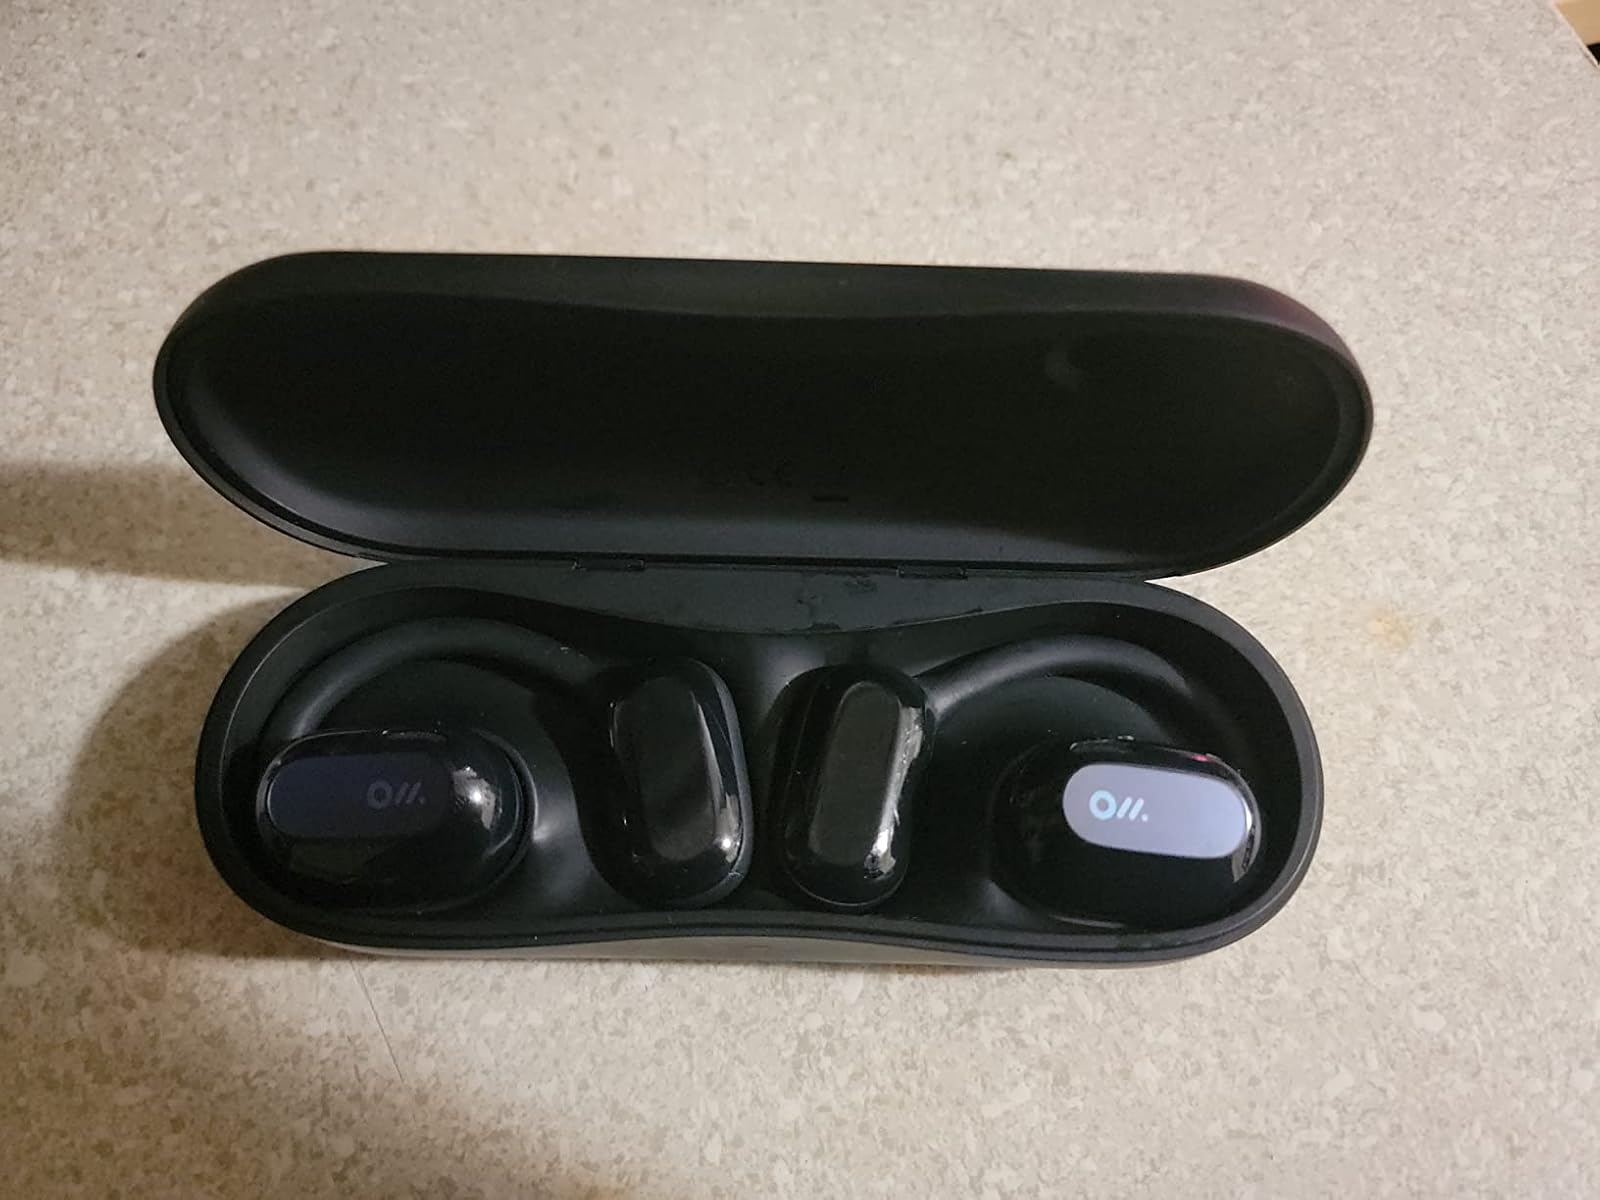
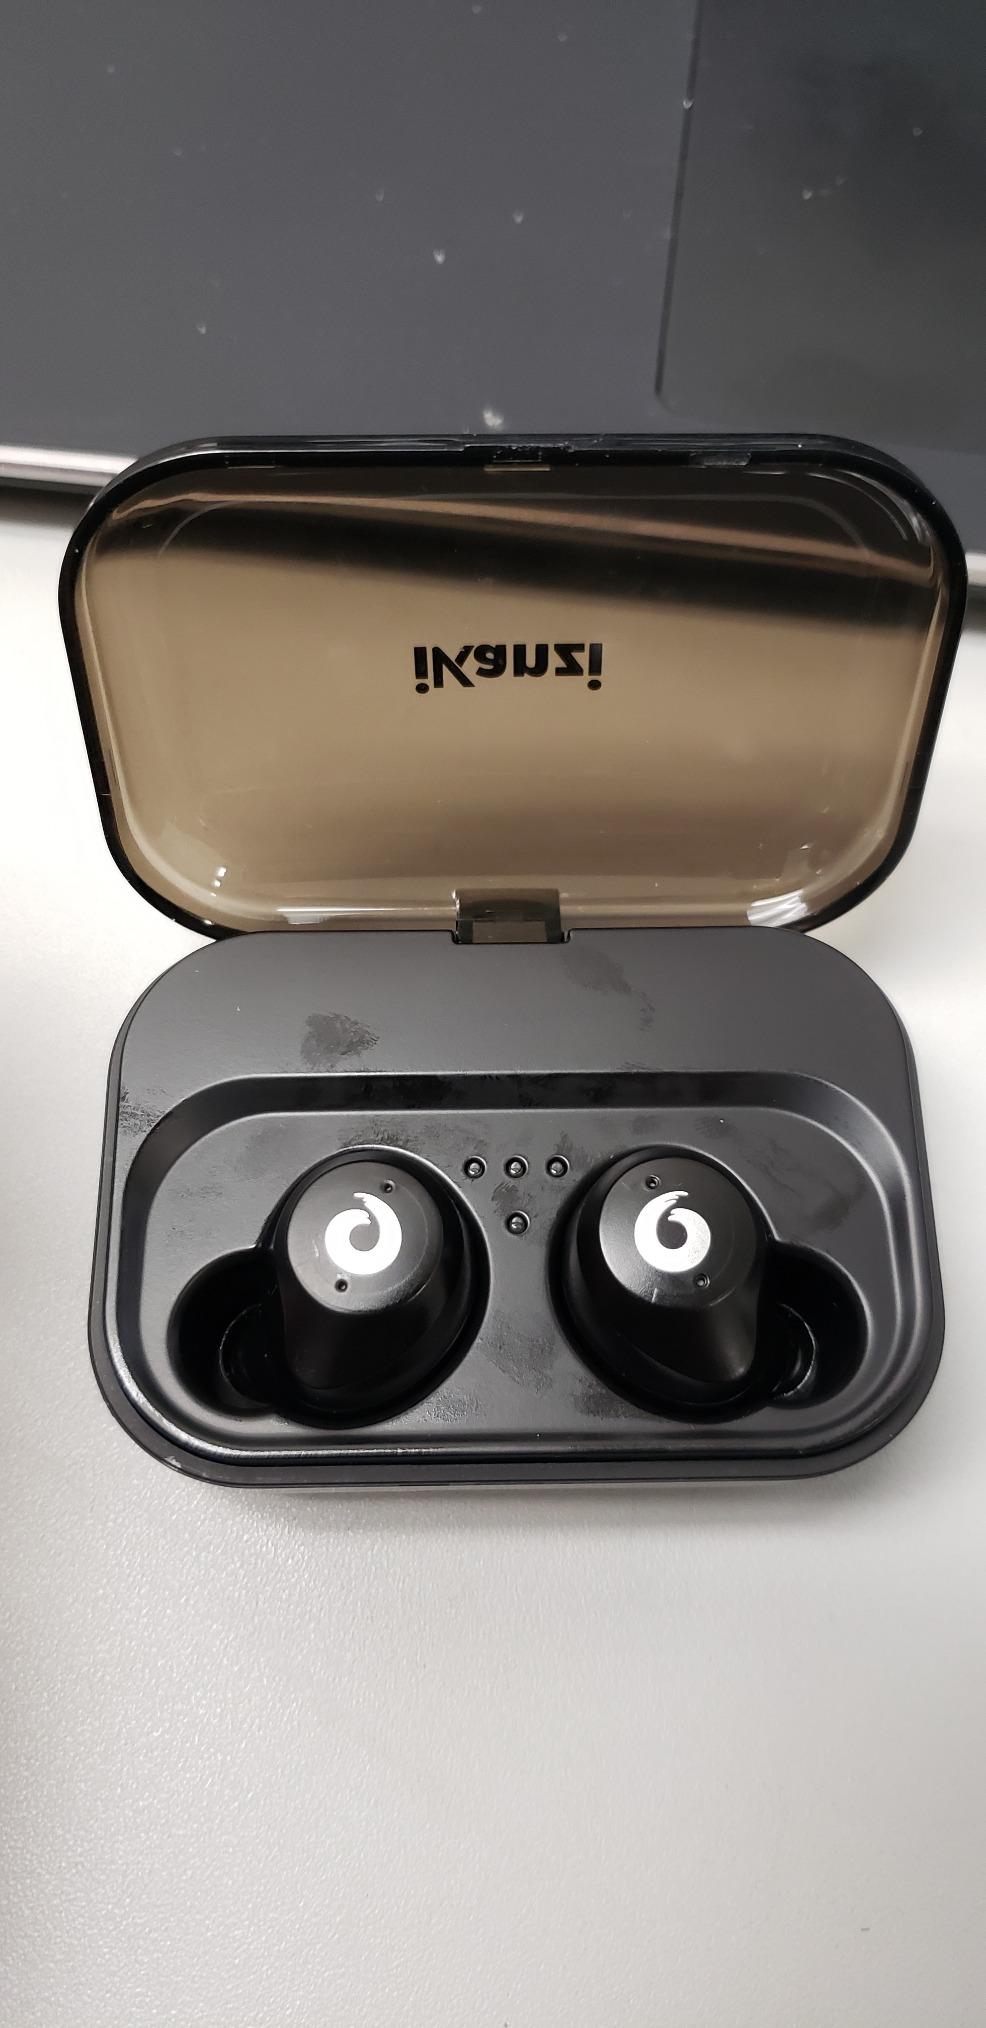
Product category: earbuds
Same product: no